DNA adduct

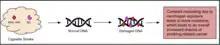
Figure 4: Effects of Tobacco on Healthy Human DNA

Further analysis has been conducted on the topic, determining that 1,3-Butadiene (BD) is a human carcinogen that is found in cigarette smoke among other synthetic polymer industries. Tests were conducted to understand the differences in the level of urinary BD-DNA adducts among various ethnic groups – white, Japanese American, and Native Hawaiian. It was determined that Japanese American smokers exhibited heightened levels of urinary BD-induced guanine adducts than white and Native Hawaiian individuals, while there were no differences in outcome by ethnicity among non-smokers. Understanding the epigenetic and genetic factors driving these differences in urinary BD-DNA adduct presence is the next step for this research, serving as a link between sociology and the life sciences.